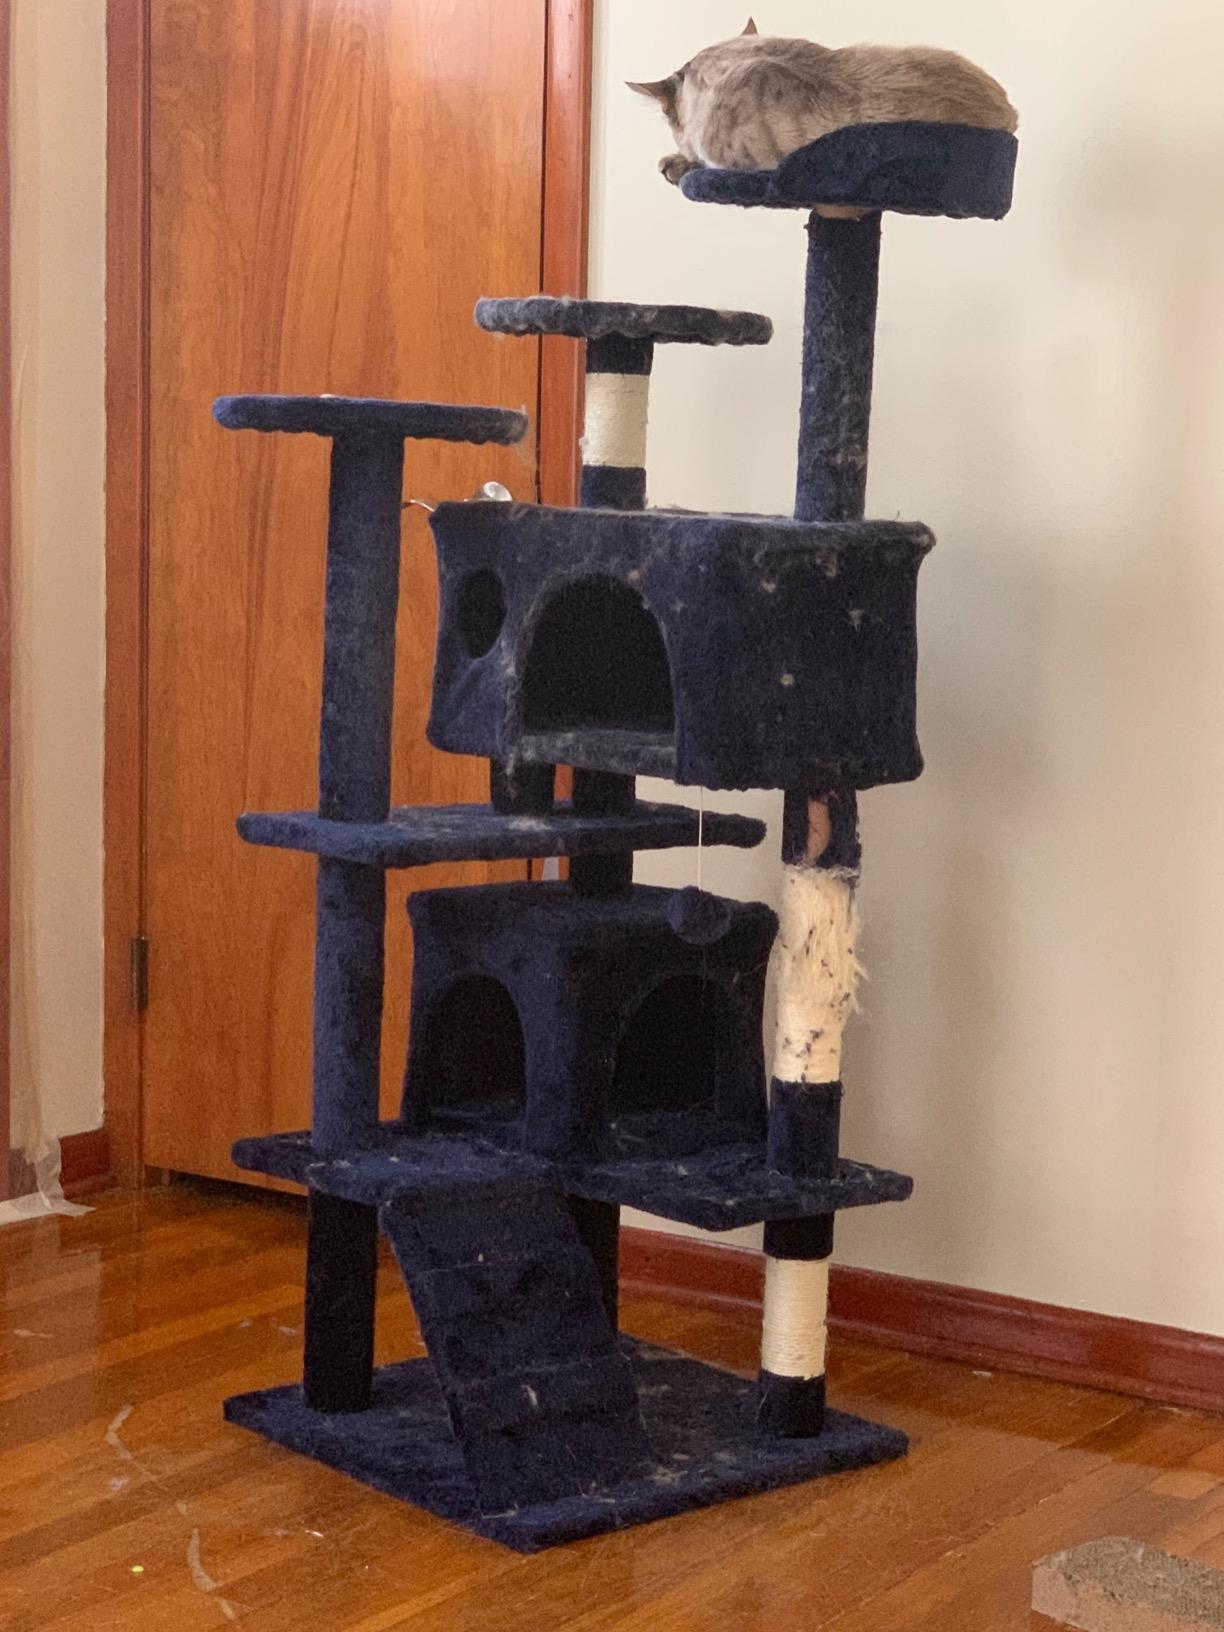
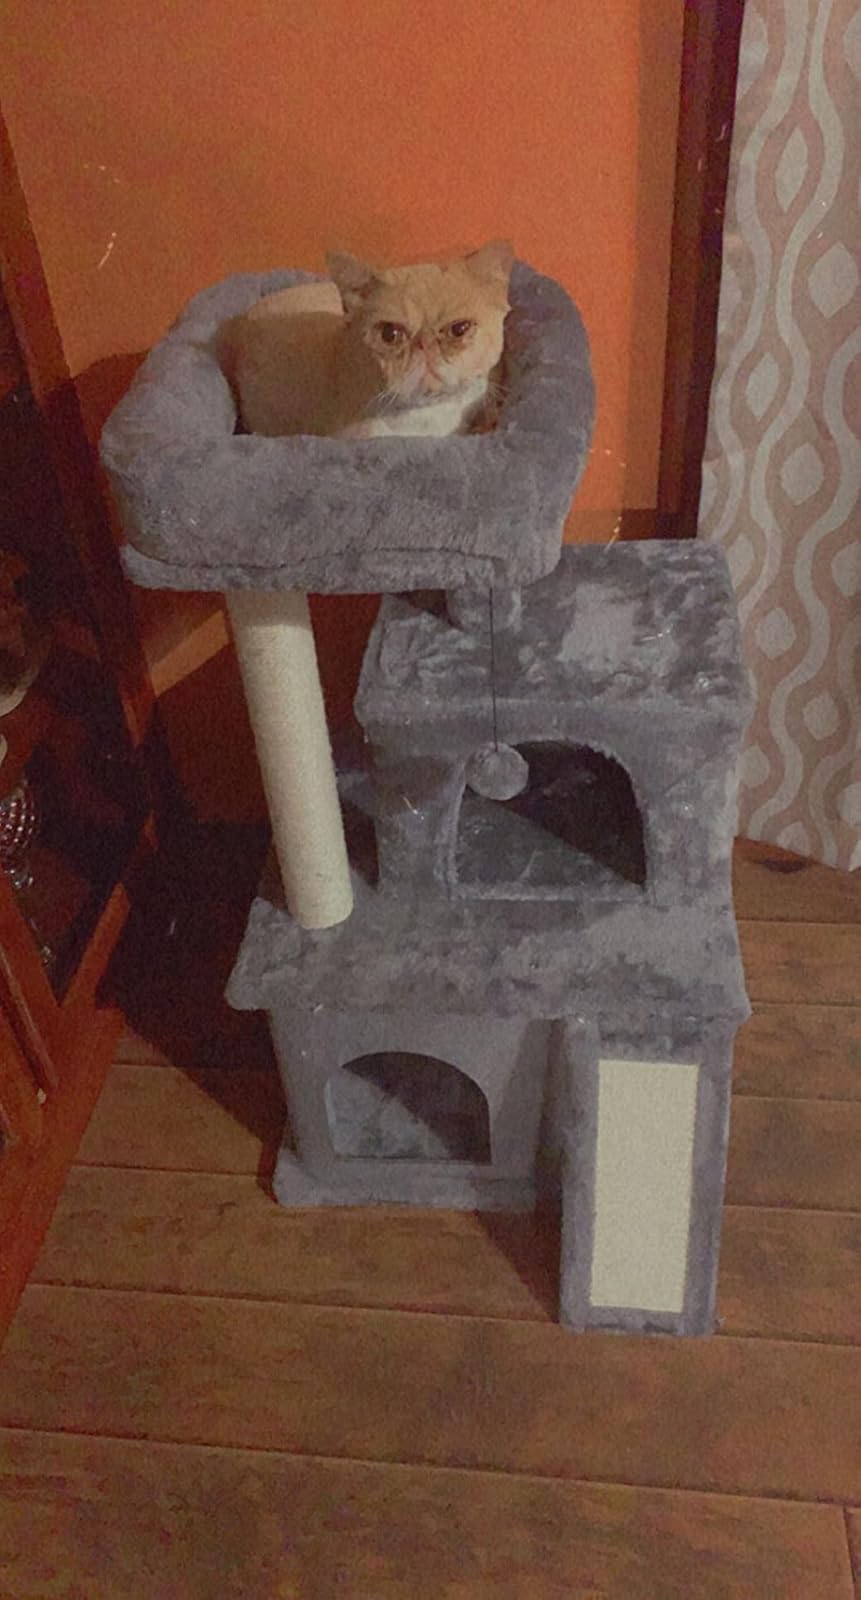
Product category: items_cat tree
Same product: no